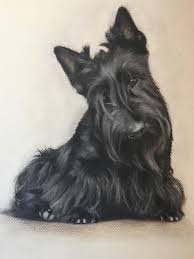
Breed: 206-n000037-Scotch_terrier